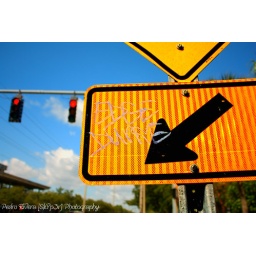
On the way back home from picking up my monthly bus pass.. I was by University of Miami..